Bensham Manor (ward)

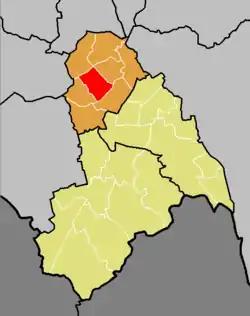
The former Bensham Manor ward (red) shown within Croydon North constituency (orange) and the London Borough of Croydon (yellow)

"Below are the results for the candidate which received the highest share of the popular vote in the ward at each mayoral election."